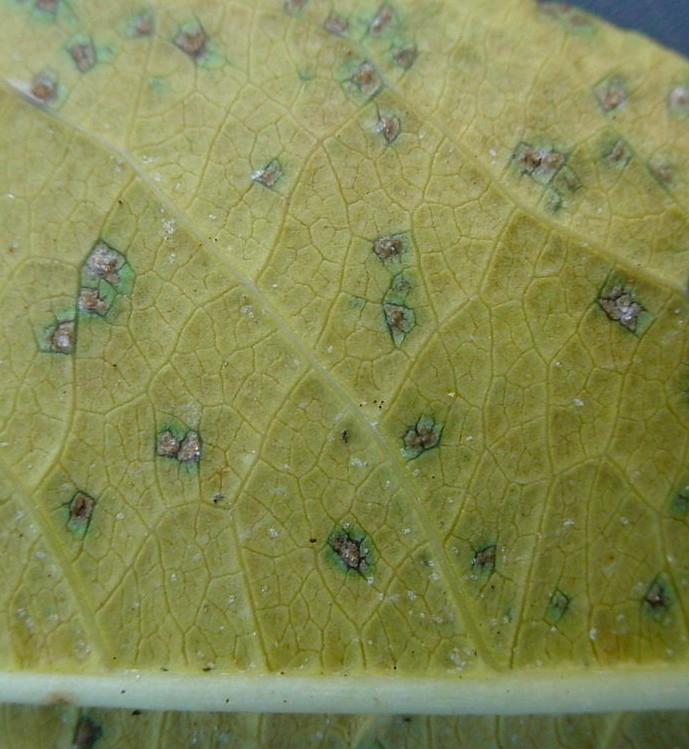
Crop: cherry
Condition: spot